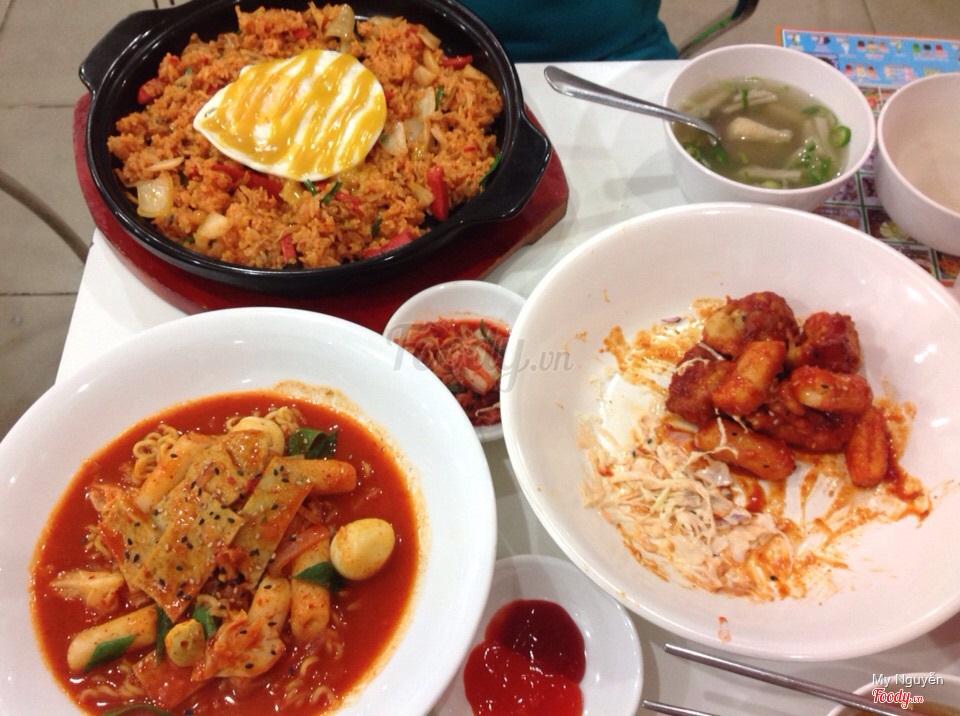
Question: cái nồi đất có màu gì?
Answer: cái nồi đất có màu đen